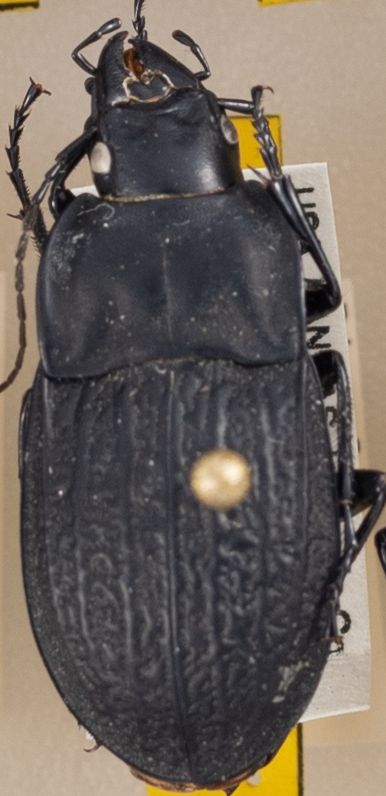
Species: Dicaelus sculptilis sculptilis
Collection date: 2021-07-13
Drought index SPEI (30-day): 0.598
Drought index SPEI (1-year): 0.226
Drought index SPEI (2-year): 0.728